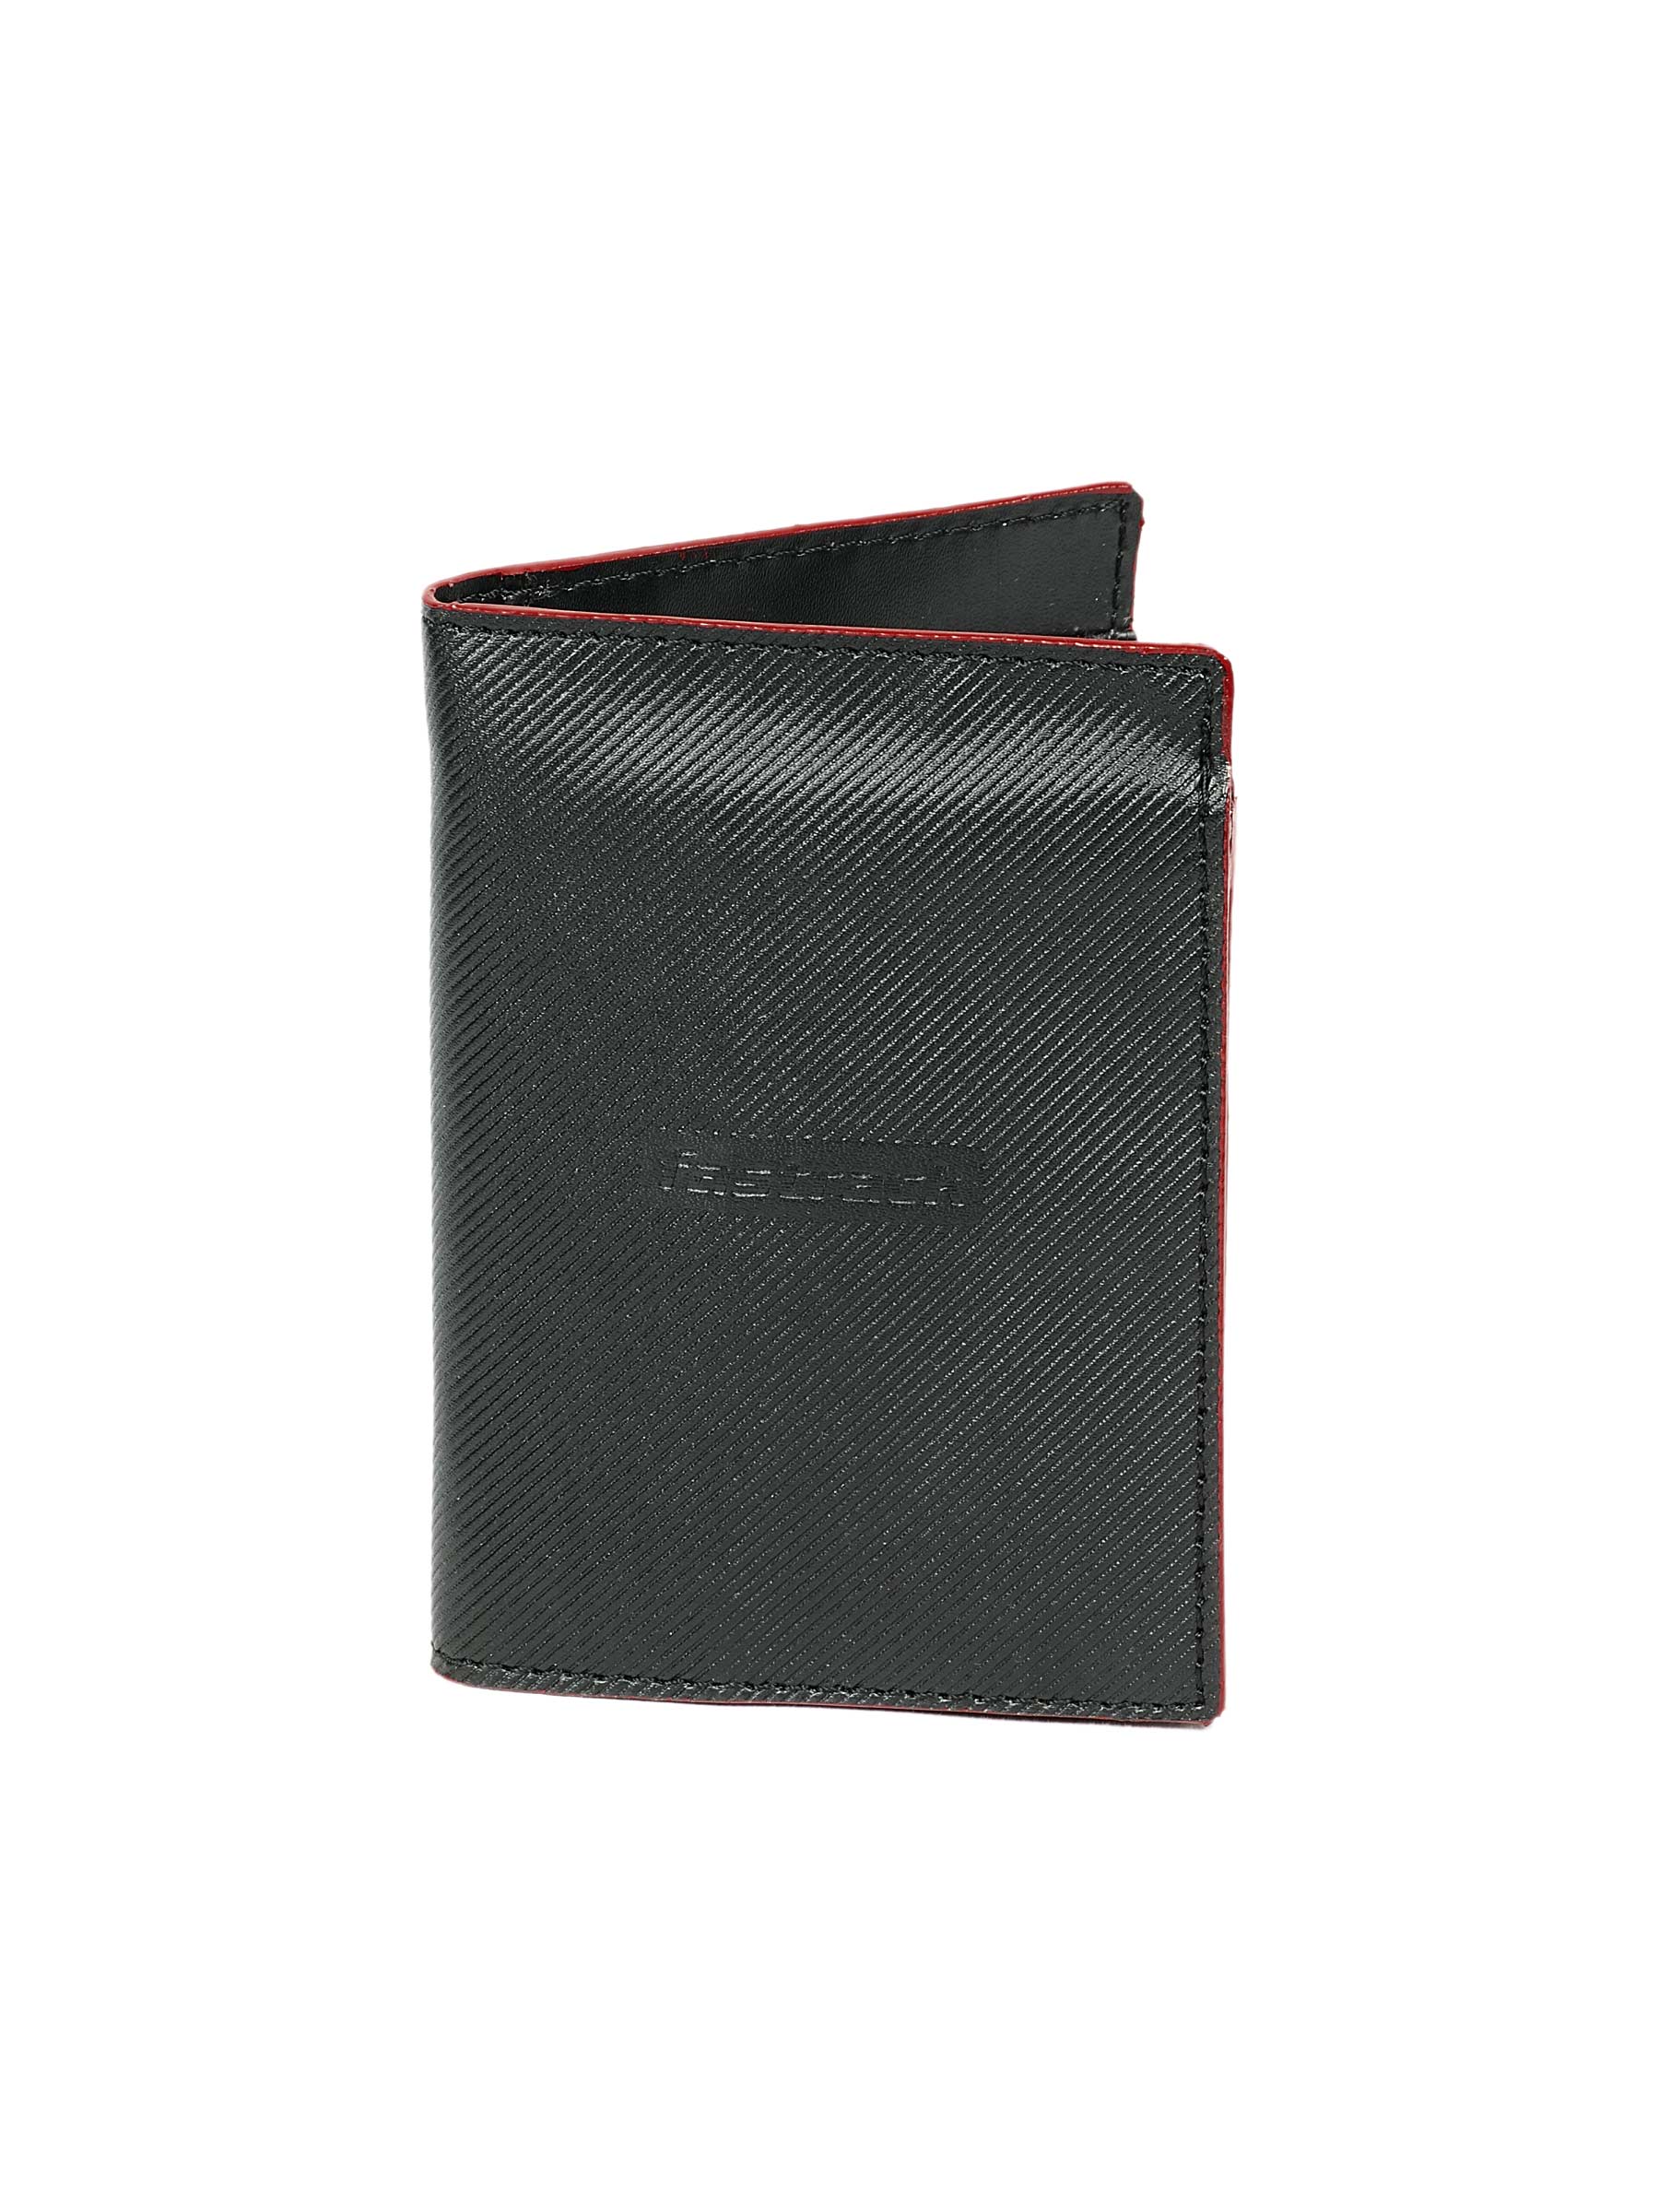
Fastrack Men Non Leather Gents Black Wallet
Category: Accessories / Wallets / Wallets
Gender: Men
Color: Black
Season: Winter 2016
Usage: Casual